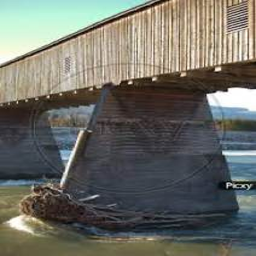
Old Rhine Bridge